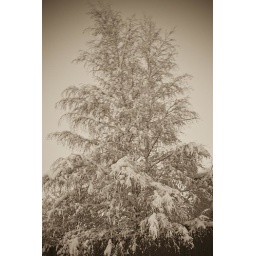
Night photo of a snow covered tree by my house